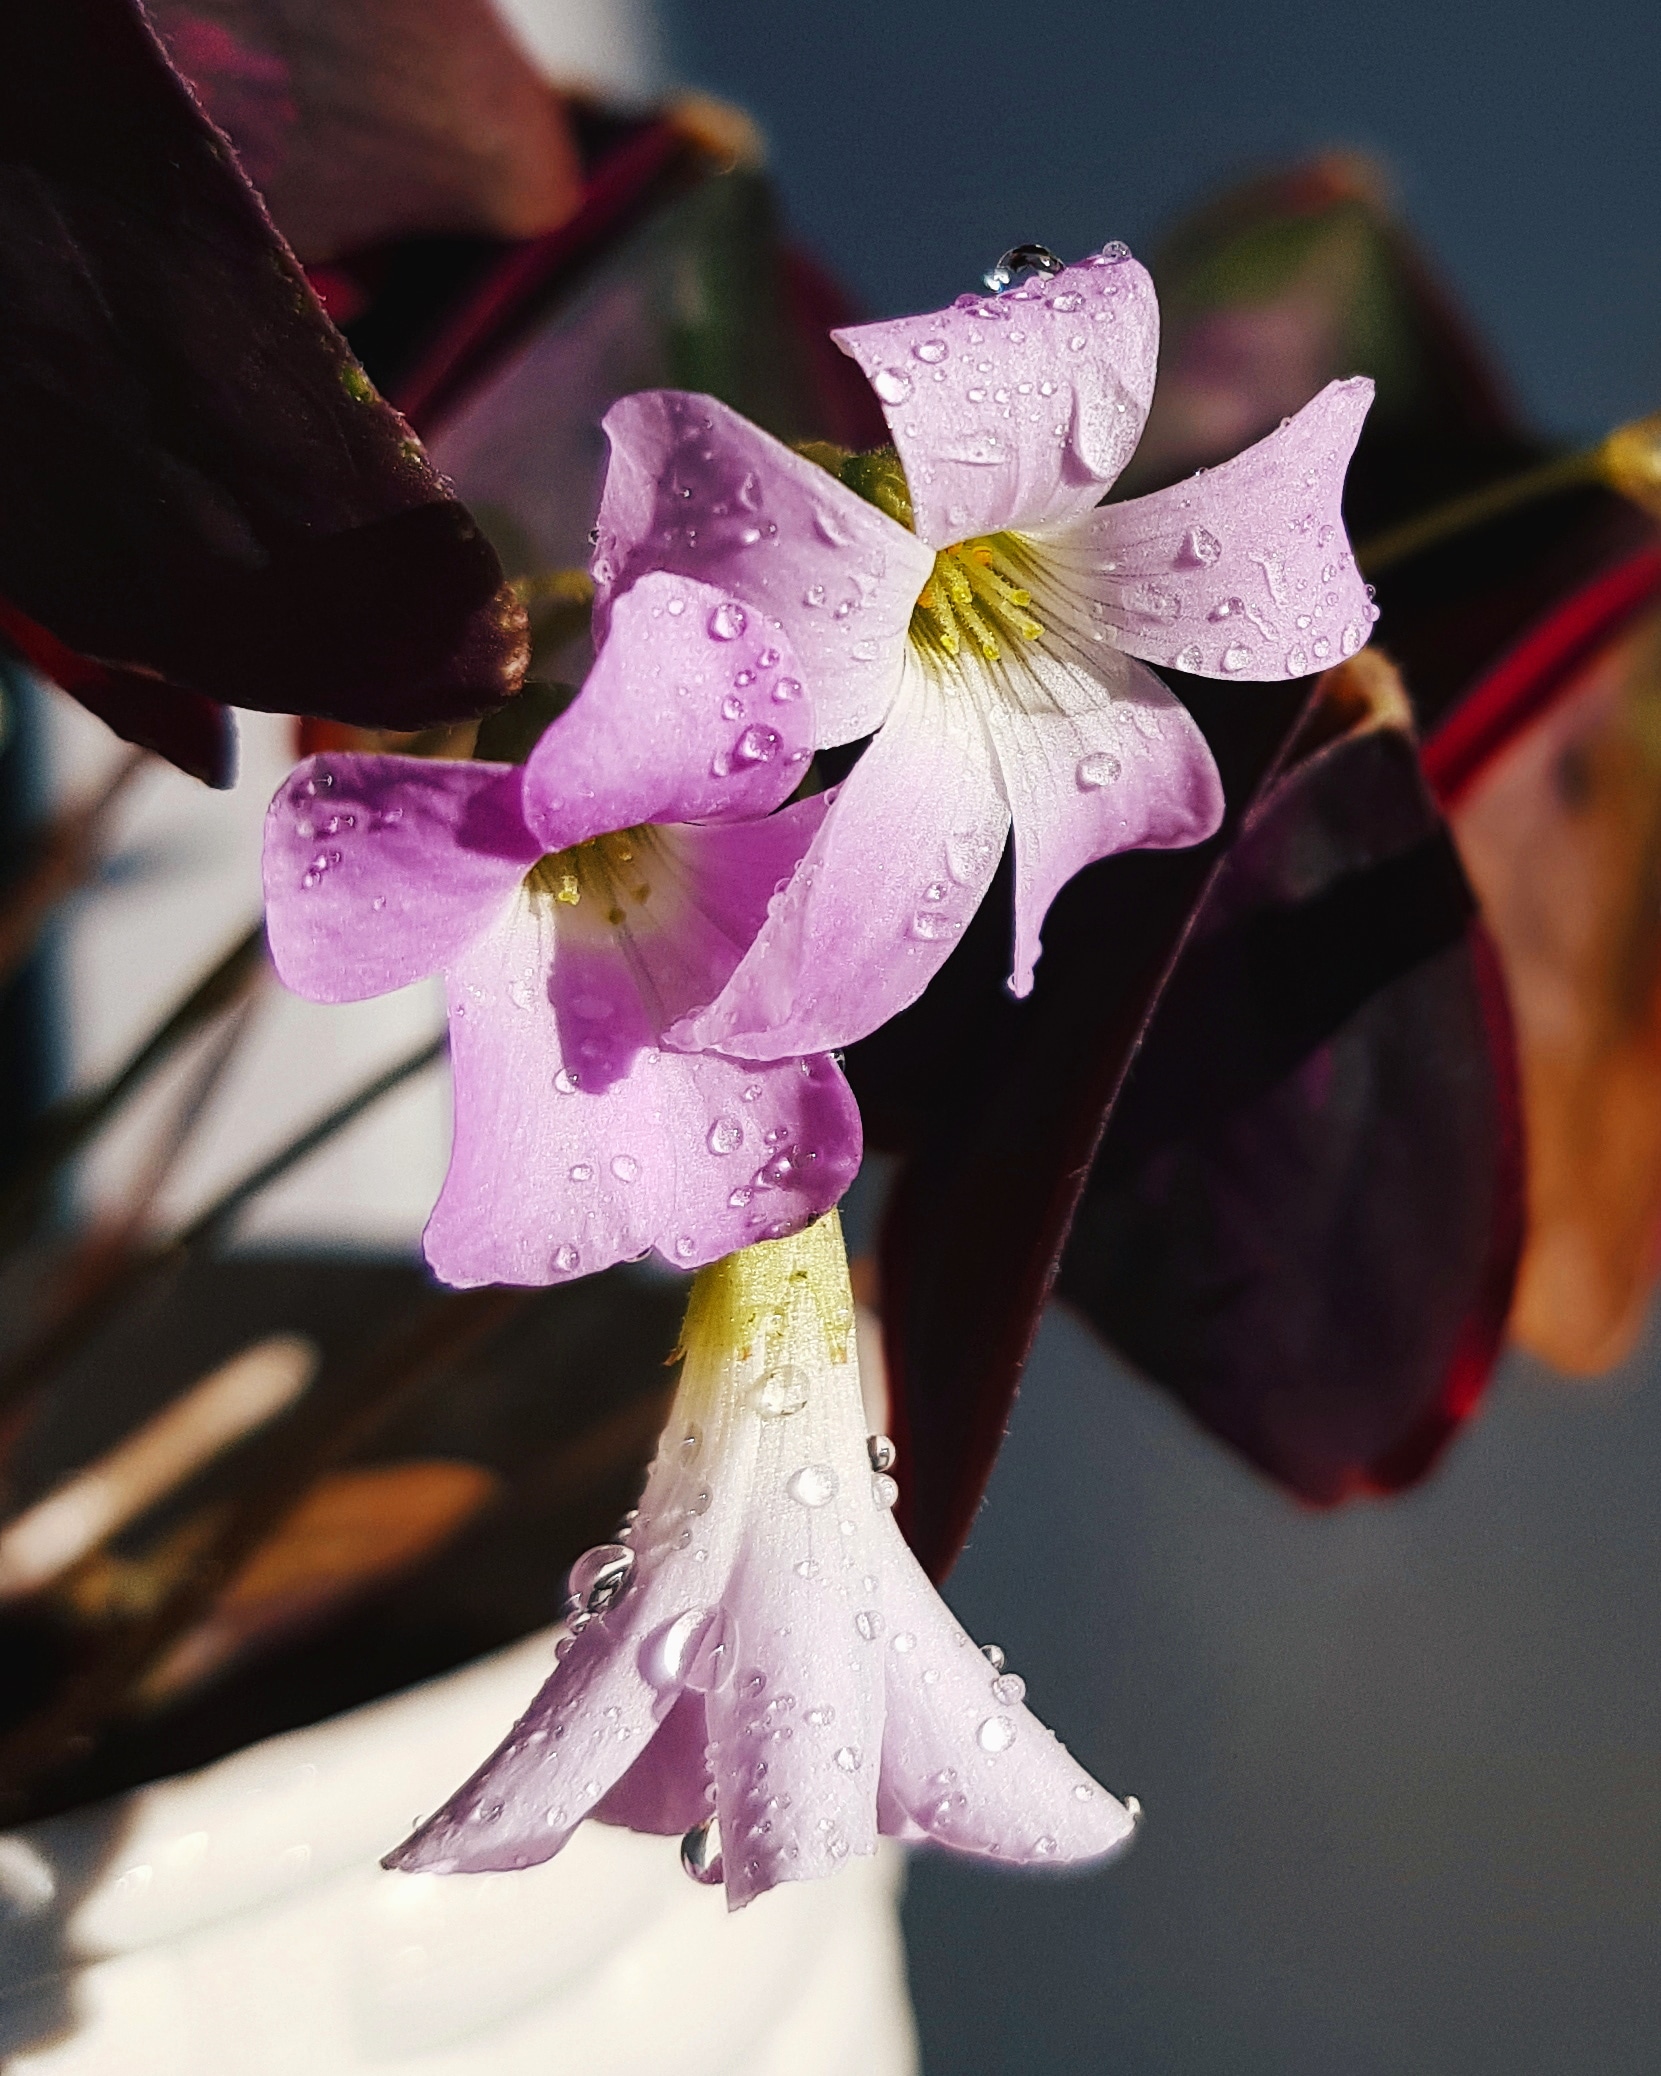
flower, flora, pink, plant, purple, spring, violet, petal, wildflower, close up, blossom, flowering plant, macro photography, plant stem, violet family